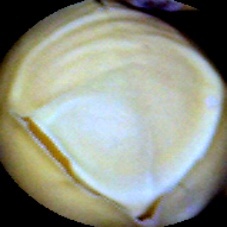
Label: Skin-damaged